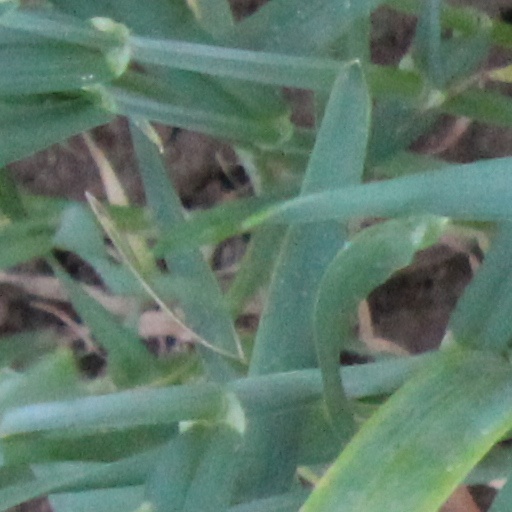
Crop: wheat